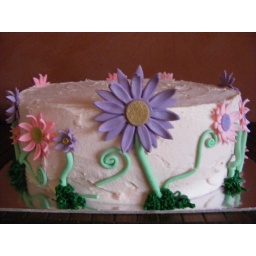
91/2&amp;quot; Round vanilla cake filled with strawberry jam and cream and covered in a rough coat of strawberry buttercream and fondant flowers